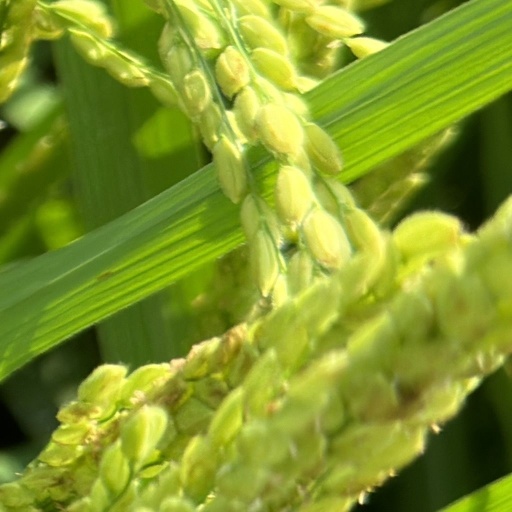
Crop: rice